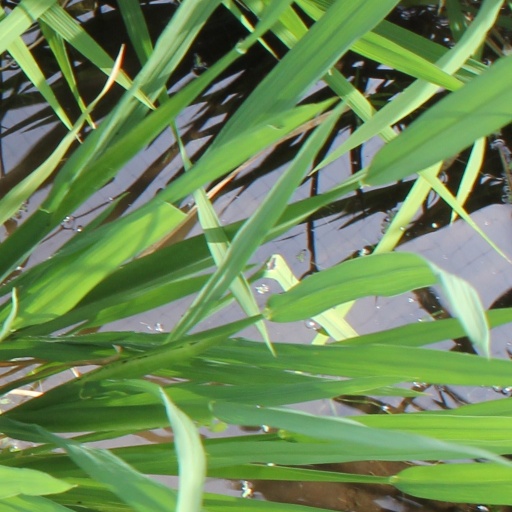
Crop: rice